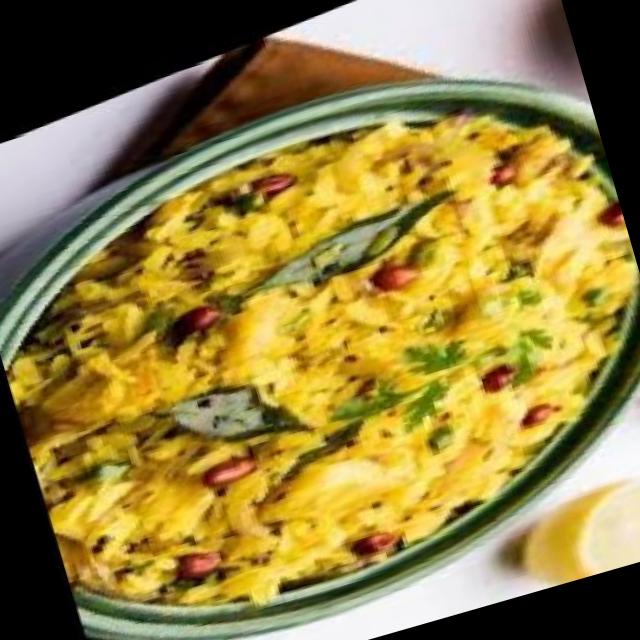
Dish: poha